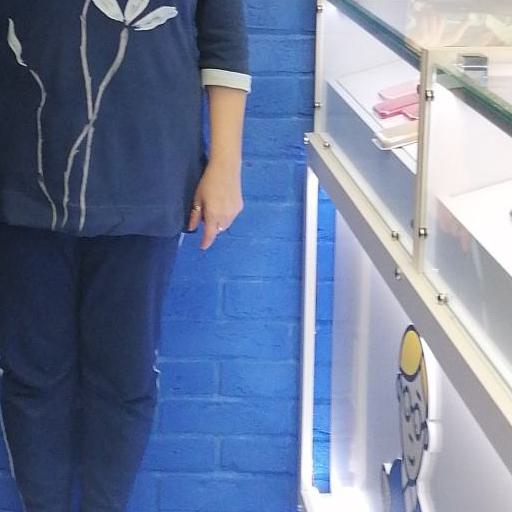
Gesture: no_gesture